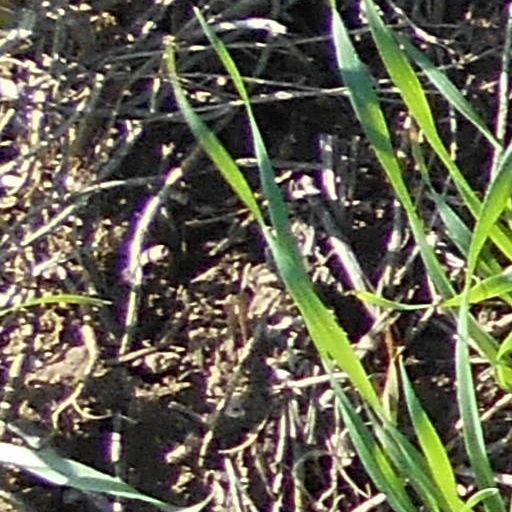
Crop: wheat